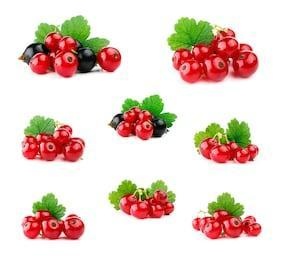
Label: redcurrant